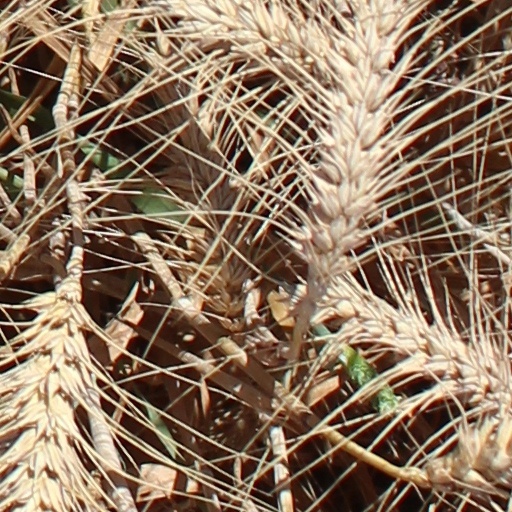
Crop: wheat